Maanikya

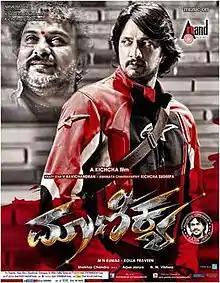
Music DVD cover

Maanikya ( "The Ruby") is a 2014 Indian Kannada-language action drama film directed by Sudeepa. The Film stars Sudeep and Varalaxmi Sarathkumar, alongside Ranya, V. Ravichandran and P. Ravi Shankar. The music was composed by Arjun Janya, while cinematography and editing were handled by Shekhar Chandra and N. M. Vishwa.